Art Gallery of Mississauga

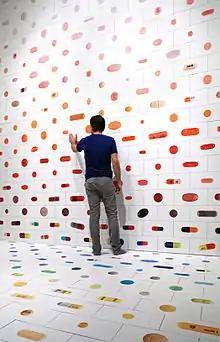
Cindy Blazevic: PillBilly Fantasia, 2012. XIT-RM, AGM

"Living Waters" is an interdisciplinary arts and environment project in collaboration with Corsair Public School and artist Christopher McLeod. Teaching artist Christopher McLeod will facilitate student projects that look at the centrality of water to all environmental and sustainability issues. Students will learn about the importance of water to the travel, trade and survival of Indigenous peoples of this region; the Anishinaabe, the Wendat and the Haudenosaunee. Projects and field trips will emphasize the location of communities in relation to water to maintain food cultivation and survival.